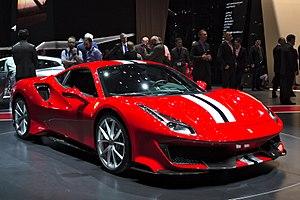
L'édition 2018 du Salon international de l'automobile de Genève est un Salon automobile annuel qui se tient du 8 au 18 mars 2018 à Genève. Il s'agit de la 88ᵉ édition internationale de ce salon, organisé pour la première fois en 1905. Cette édition a reçu 660 000 visiteurs, une fréquentation en baisse de 4,5 % par rapport à l'édition 2017.
La Ferrari 488 GTB est une voiture de sport du constructeur italien Ferrari commercialisée à partir de 2015. C'est la première voiture de la marque à moteur V8 double turbo en position centrale arrière depuis la F40. Elle a été dévoilée à la presse le 3 février 2015.